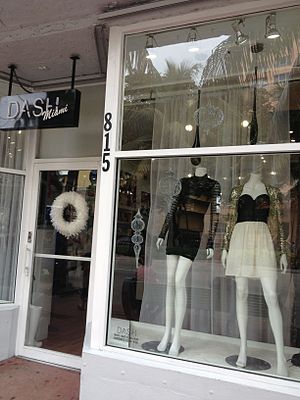
D-A-S-H
Butiksvindue i Miami.
Dash var en tøjbutik, der blev grundlagt i 2006 i Calabasas, Californien af Kim Kardashian, Khloé Kardashian og Kourtney Kardashian, der senere hen blev til en tøjkæde bestående af i alt tre tøjbutikker.